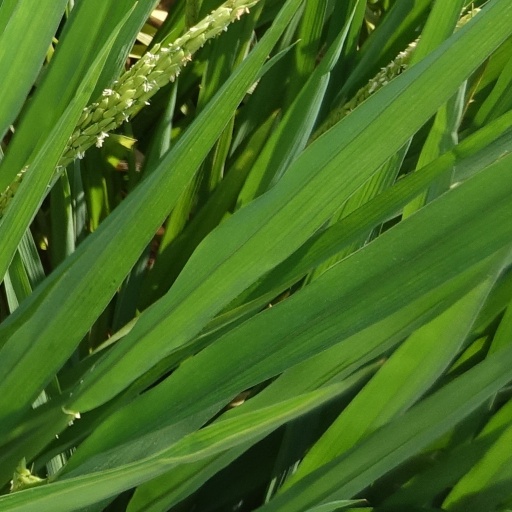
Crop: rice